Sergey Mikhalyov

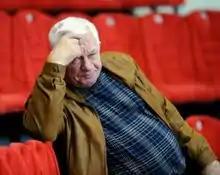
Sergey Mikhalyov

Sergey Mikhaylovich Mikhalyov (5 October 1947 – 21 April 2015) was a Russian ice hockey coach. He coached Salavat Yulaev Ufa in the 2008–09 and 2011–12 seasons, and was the general manager of Lada Togliatti in the VHL. In 2006, he coached Russia men's national junior ice hockey team to a silver medal.